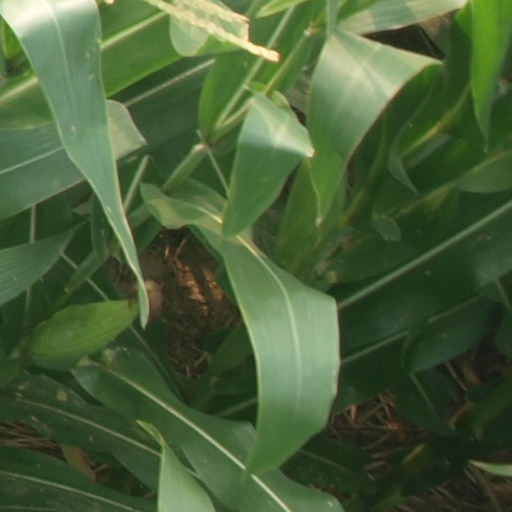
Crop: maize; corn